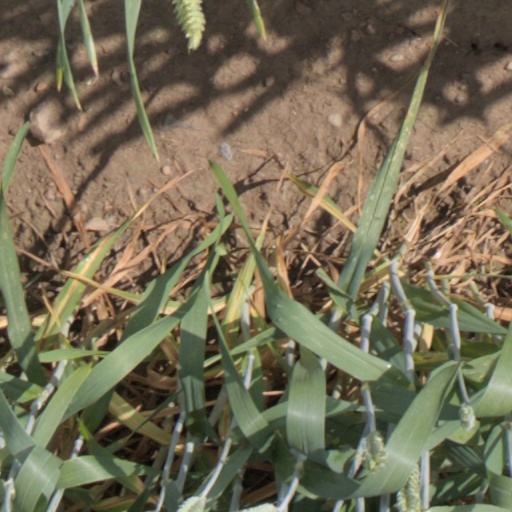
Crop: wheat